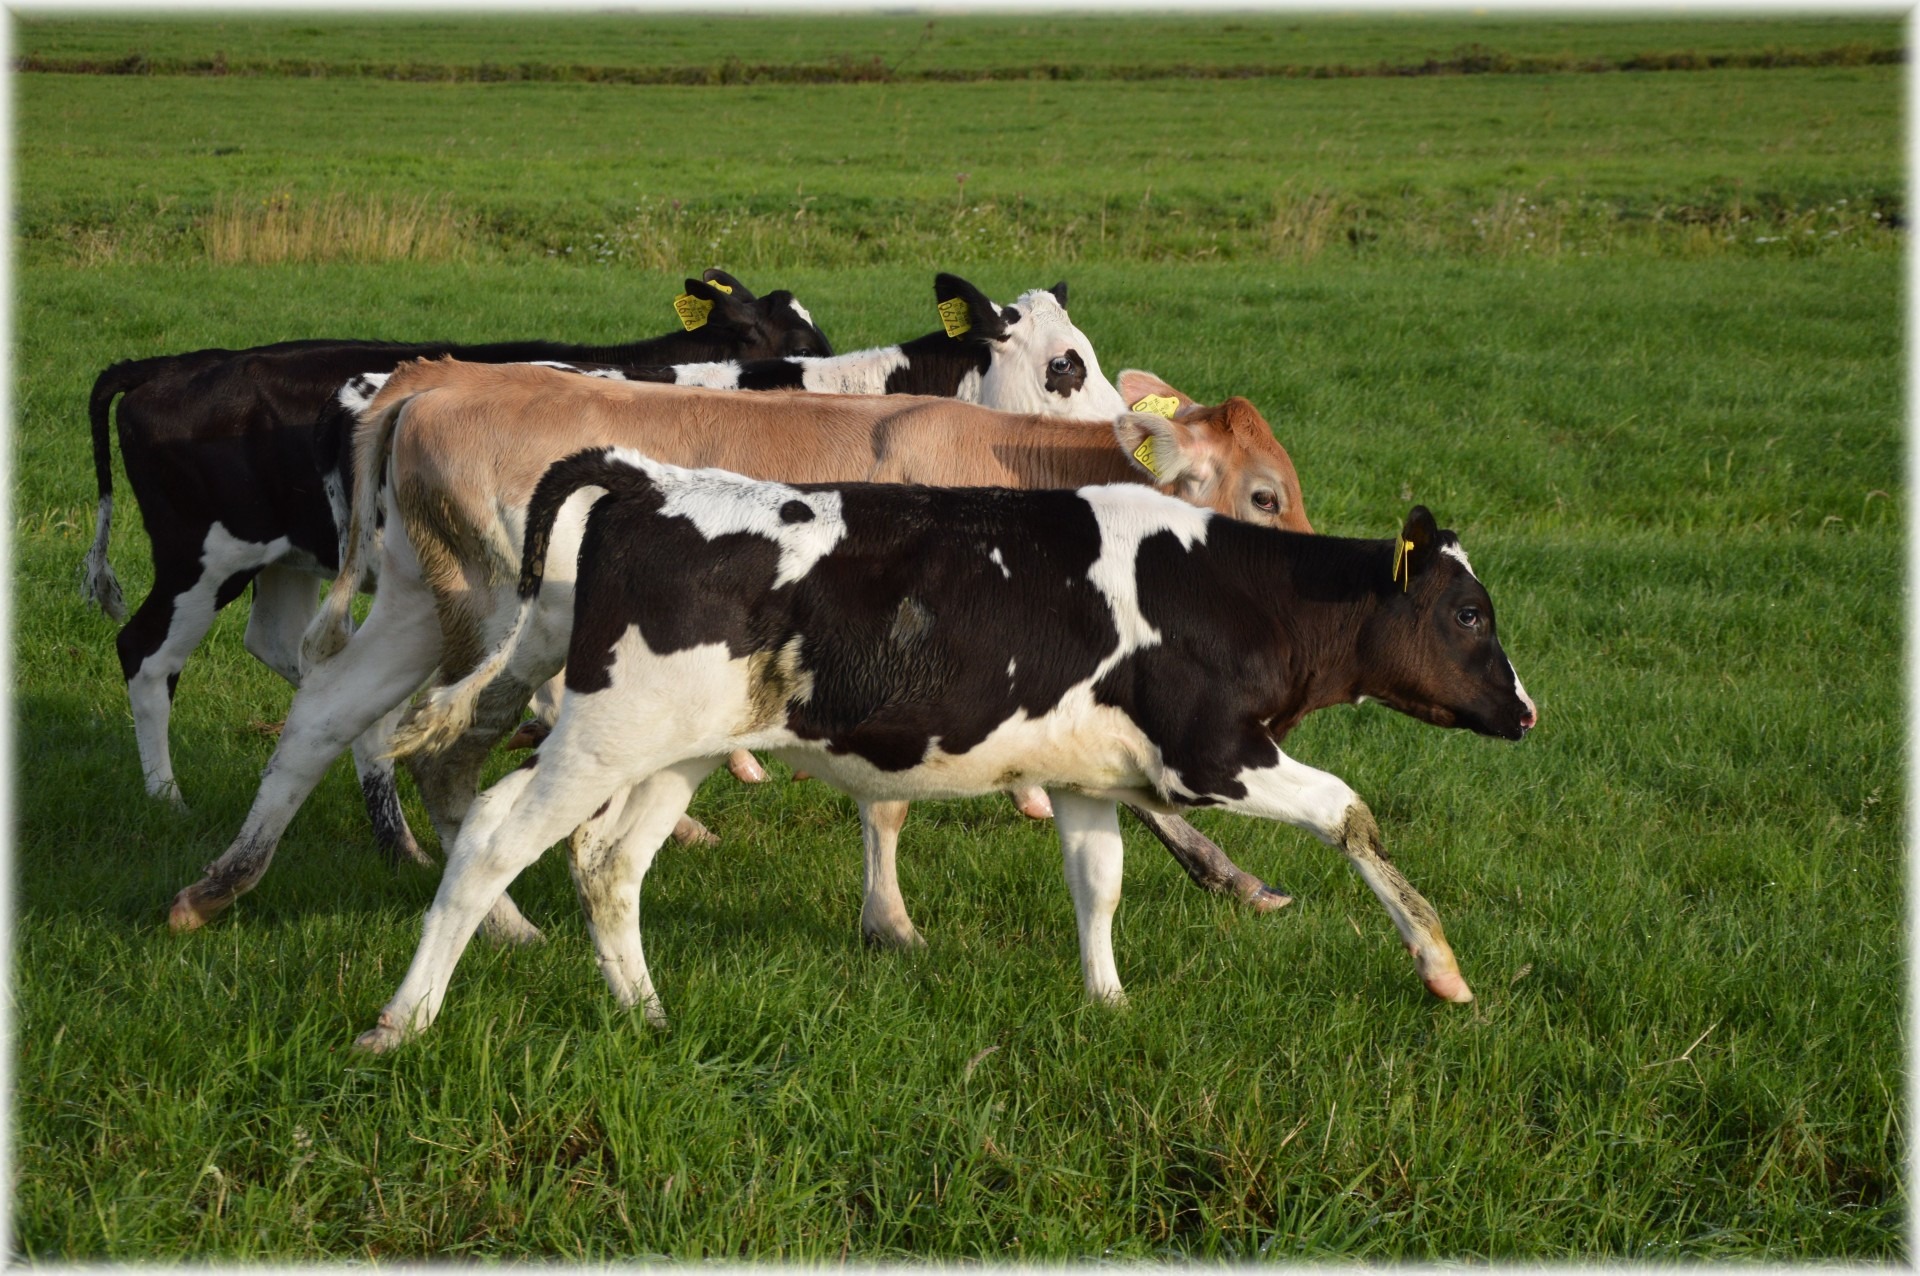
grass, field, farm, meadow, food, cow, cattle, pasture, grazing, mammal, bull, grassland, curious, dairy, dairy cow, cattle like mammal, exuberant